Gerold Tietz

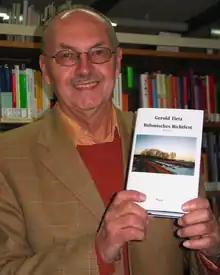
Gerold Tietz presenting his book 'Böhmisches Richtfest' (2007)

Gerold Tietz was born in Bohemia. As a child he and his family were banished. They first moved to the federal state of Bavaria in Germany, and later to Baden-Württemberg. He studied history, politics and French in Tübingen, Berlin and Paris. Gerold Tietz held a doctor's degree in history. During the last decades he lived in Esslingen and worked in the nearby city of Wendlingen as a grammar school teacher.